Total Football

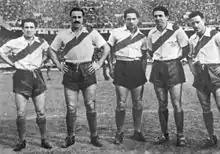
"La Máquina", nickname of Argentine team River Plate in the 1940s

Torino ("Grande Torino" as the team was called) in the 1940s played a similar style as the Austrians. Between 1941 and 1947, Argentinian club River Plate formed a remarkable team, known as "La Máquina" (The Machine), whose attack formed by Carlos Muñoz, José Manuel Moreno, Adolfo Pedernera, Ángel Labruna and Félix Loustau perfected the "false nine" style and the constant change of attack positions. "La Máquina" won several Argentine and international titles.